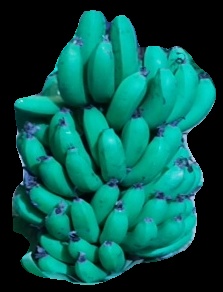
Variety: pachbale
Grade: grade2